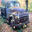
Label: truck